List of American heiresses

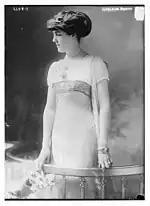

Nancy Astor, Viscountess Astor ("née" Nancy Witcher Langhorne, previously Shaw) on 3 May 1906